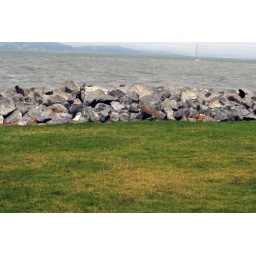
Three cats in the rock wall at the Emeryville Marina